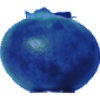
Label: Huckleberry 1